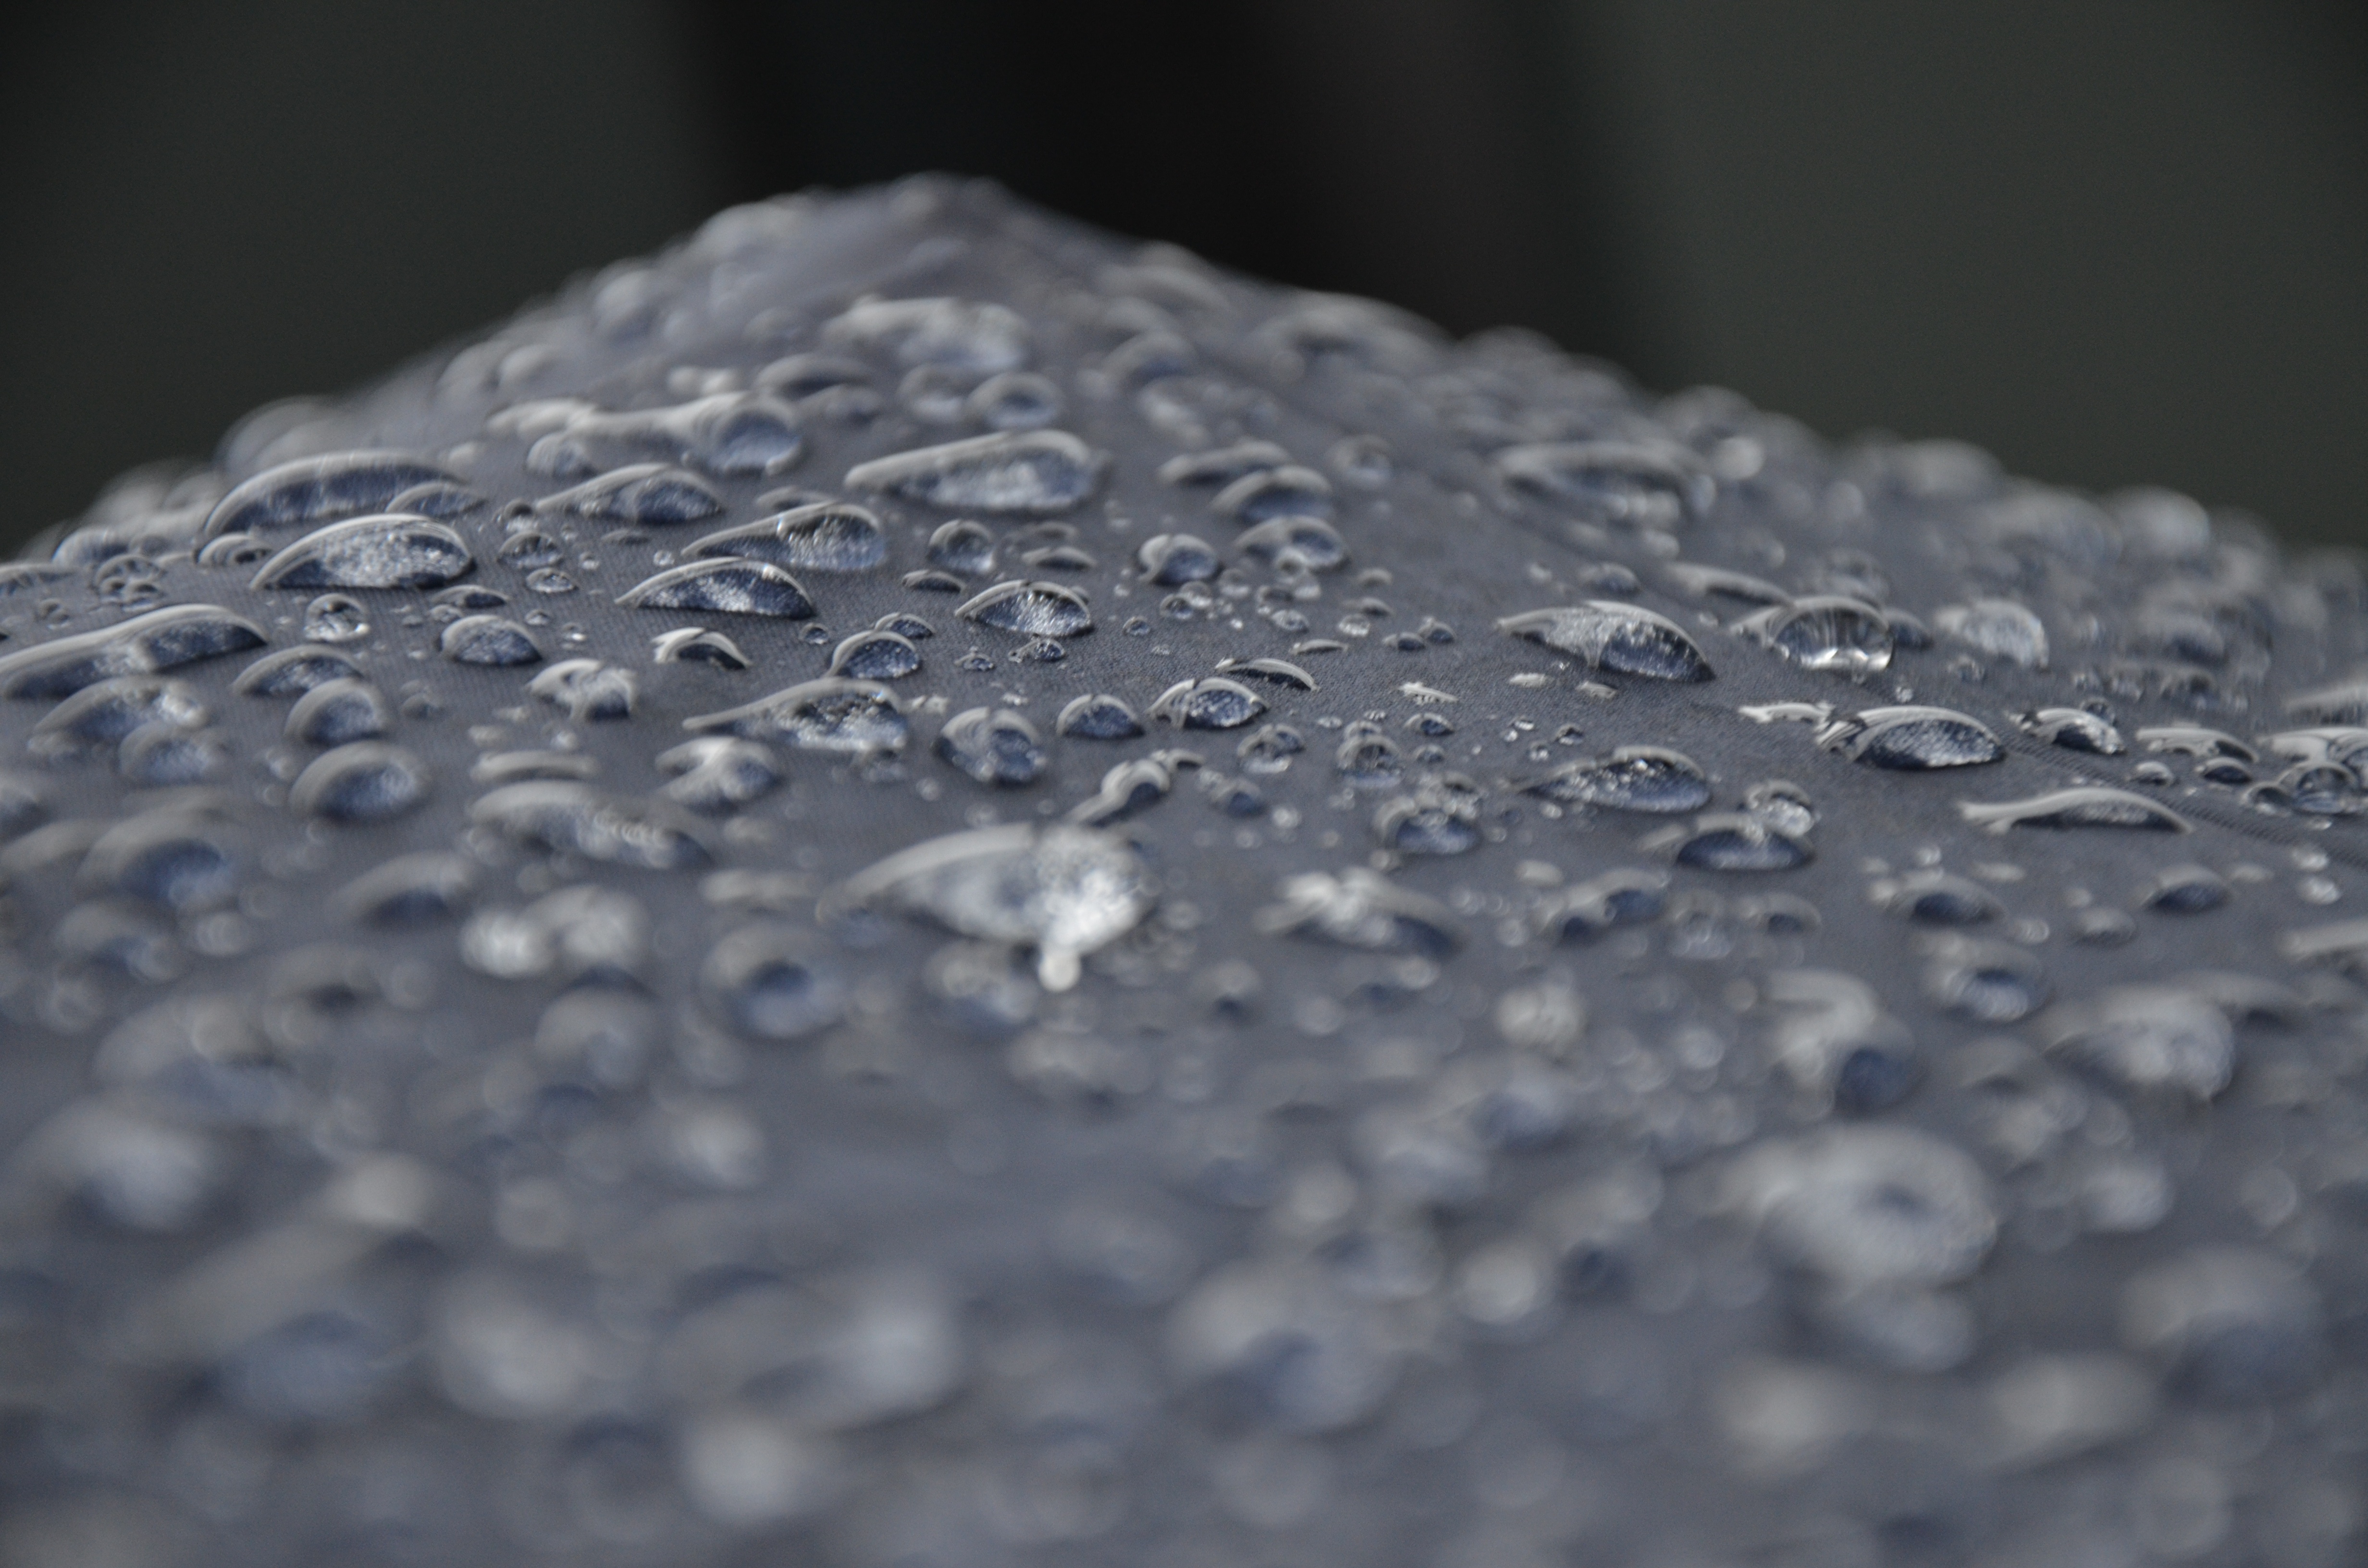
water, snow, droplet, drop, black and white, white, photography, rain, water drop, flower, petal, frost, ice, blue, monochrome, close up, freezing, macro photography, monochrome photography